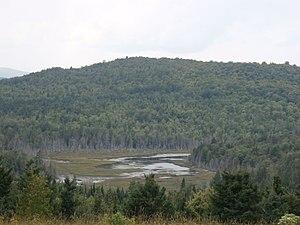
Mud Pond
La rivière au Pin est un affluent de la rivière Bécancour laquelle est un affluent de la rive sud du fleuve Saint-Laurent.